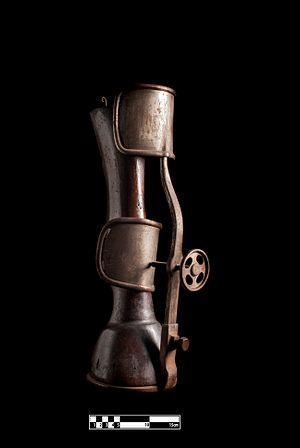
Le fer de cheval est une bande de métal recourbée en U servant à protéger de l'usure le dessous des sabots des équidés. L'invention date du IXᵉ siècle.